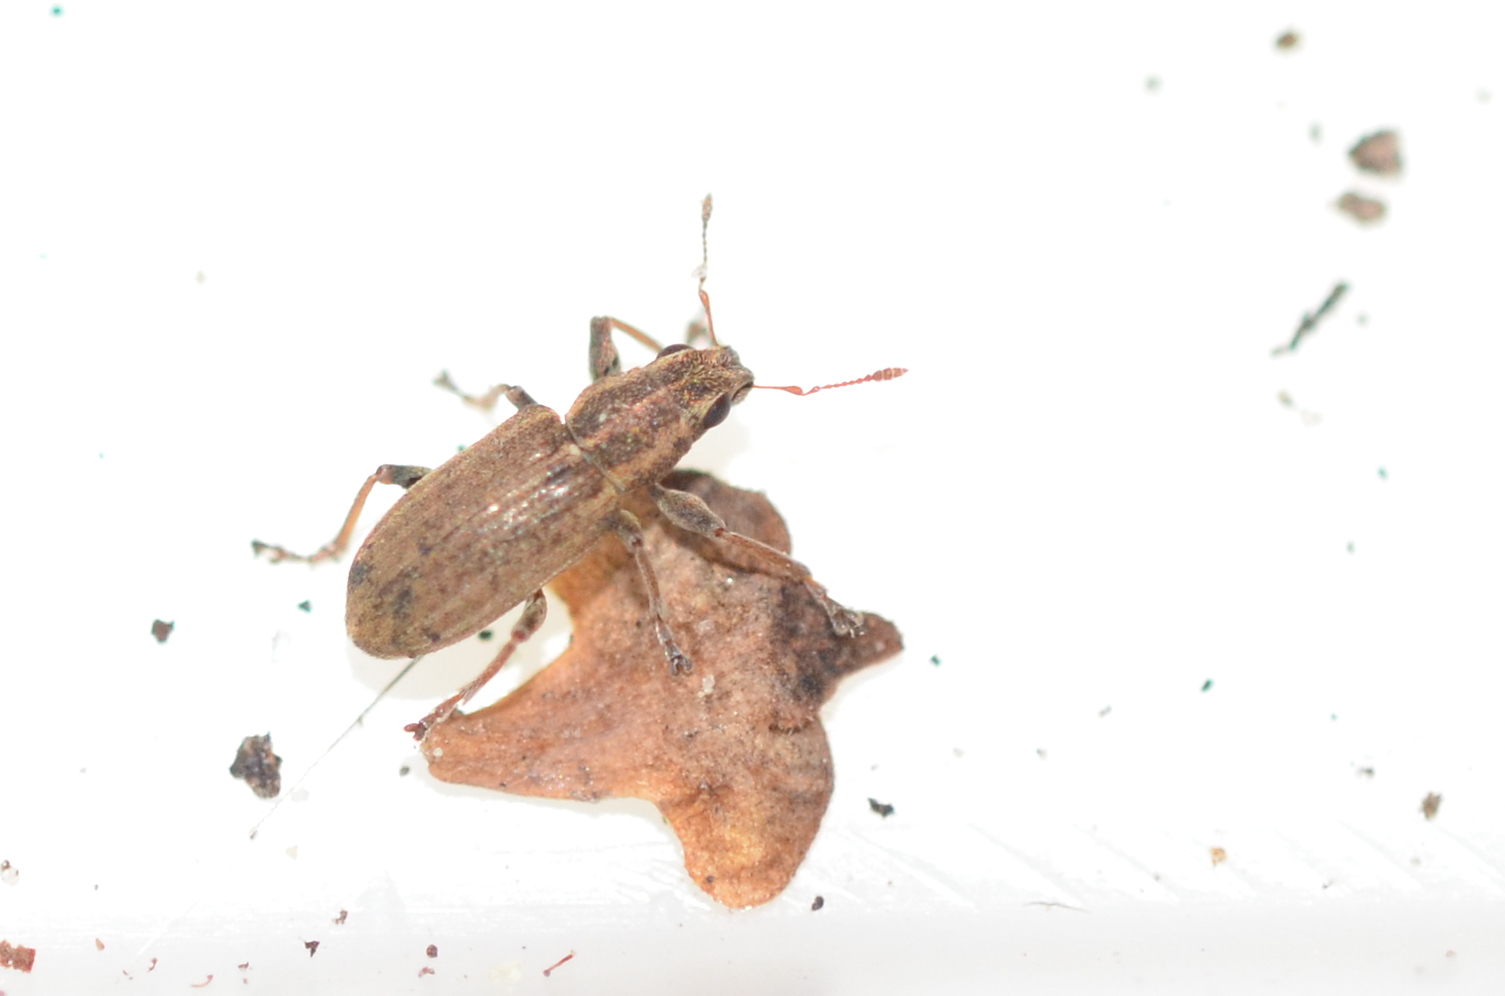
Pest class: pea_leaf_weevil